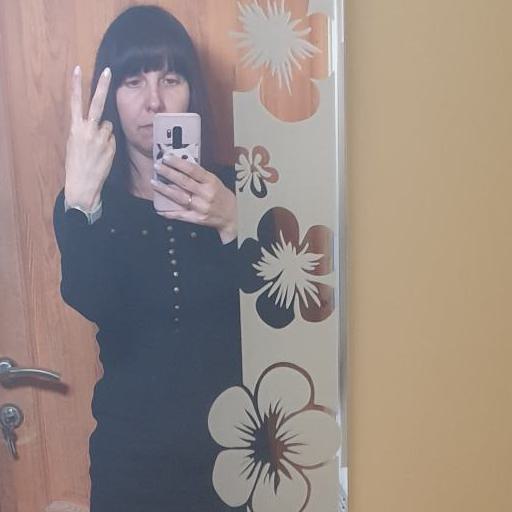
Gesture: no_gesture